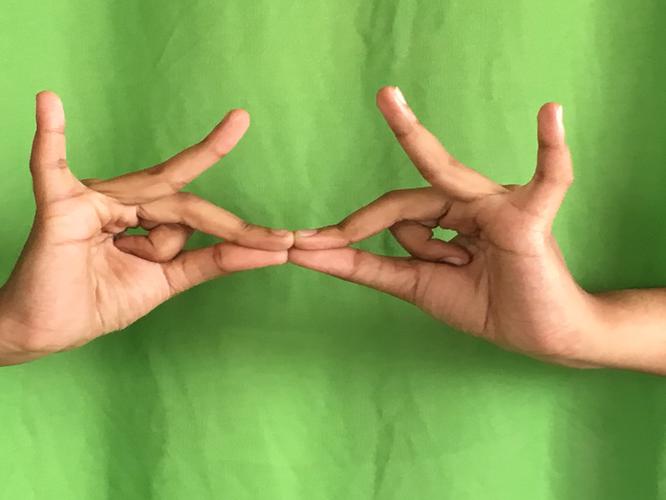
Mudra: Sakata
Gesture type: double_hand